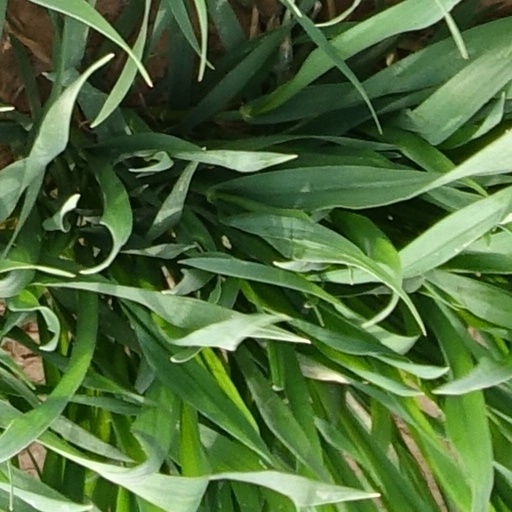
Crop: wheat